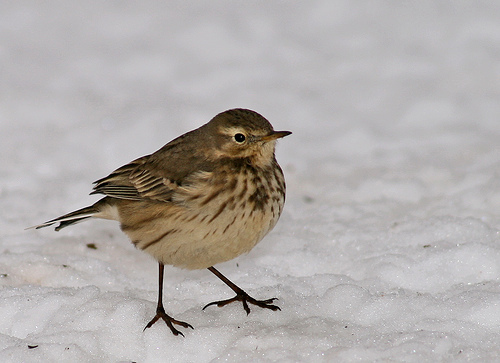
a small brown and cream colored bird with a very small head and beak, light brown eyebrows and dark brown tarsus and feet.
this is a bird with a white belly, brown back and a small beak.
this bird is short, round, and has a narrow bill, and brown wings and patches on its breast.
this small bird has a white belly, and brown throat and wings
this bird is brown with white on its stomach and has a very short beak.
this particular bird has a white belly and breast with patches of brown on them
this particular bird has a belly that is white with brown spotsa small bird with light brown belly, breast, and throat with dark brown spots along with a dark brown head, wings, and tail.
a small bird with a small bill, and black eyesa bird with brown belly, breast and black tarsus and feet and the head is small compared to its body
Species: American Pipit